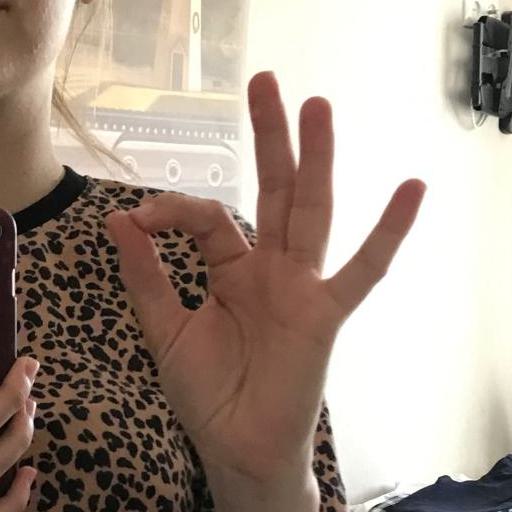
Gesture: ok